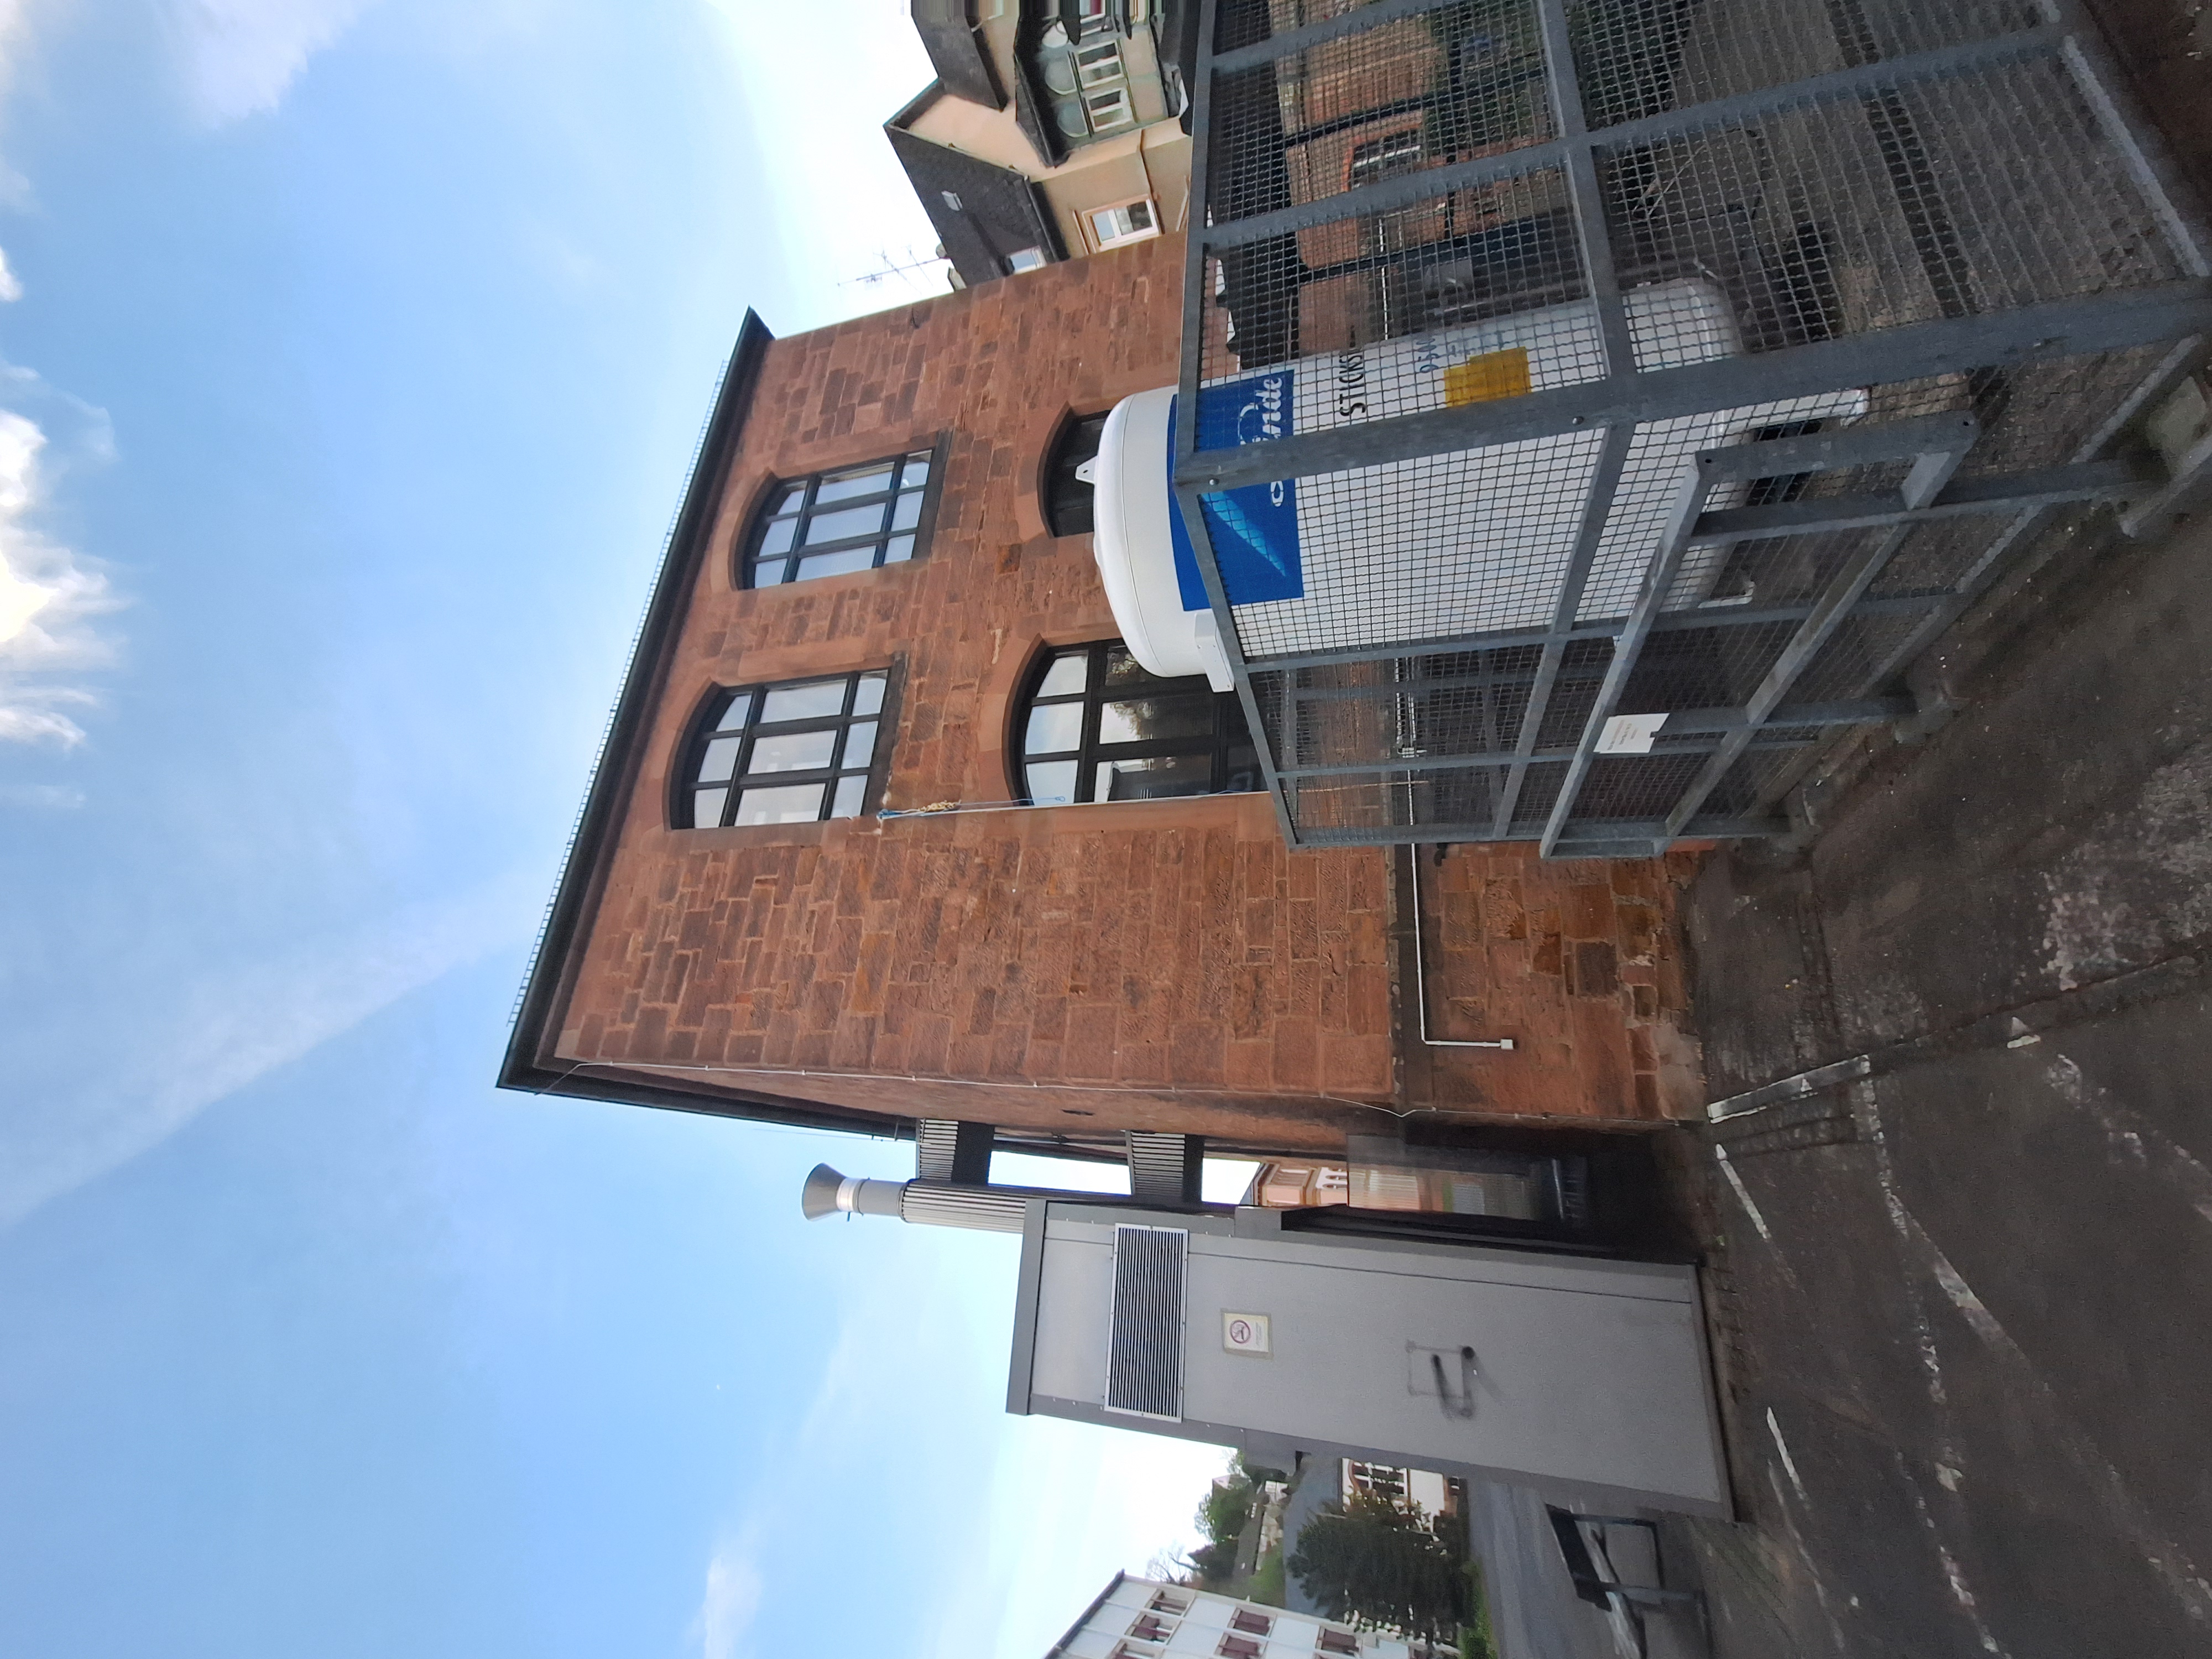
Building: Marbacher Weg 6